Fefe Dobson

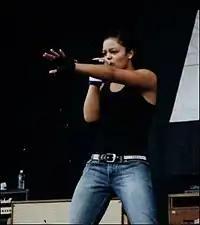
Dobson performing live in 2004

Dobson's self-titled debut album was released December 9, 2003, by Island Records, and sold 307,000 copies in the United States, according to Nielsen SoundScan. The album debuted at number one on the "Billboard" Heatseekers Albums Chart. Four singles were released from the album: "Bye Bye Boyfriend", "Take Me Away", "Everything", and "Don't Go (Girls and Boys)". Two of the album's tracks, "Everything" and "Unforgiven", were used in the film "The Perfect Score". During much of 2004, Dobson promoted her debut album, performing live on the program "Total Request Live" and appearing in numerous magazines. She was also the opening act of Justin Timberlake's European tour. That July, she released the single, "Don't Go (Girls and Boys)", which was featured in a Tommy Hilfiger commercial featuring the singer. The album was later reissued with the single added. Dobson also had a new song, "If You Walk Away", on the soundtrack of "Raising Helen". Dobson was an endorser for the Got Milk? organization.